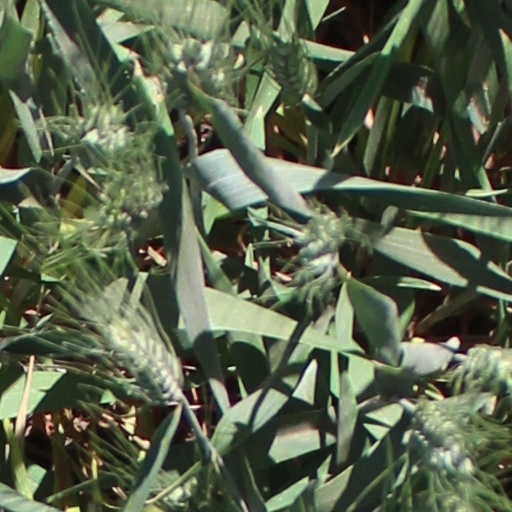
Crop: wheat